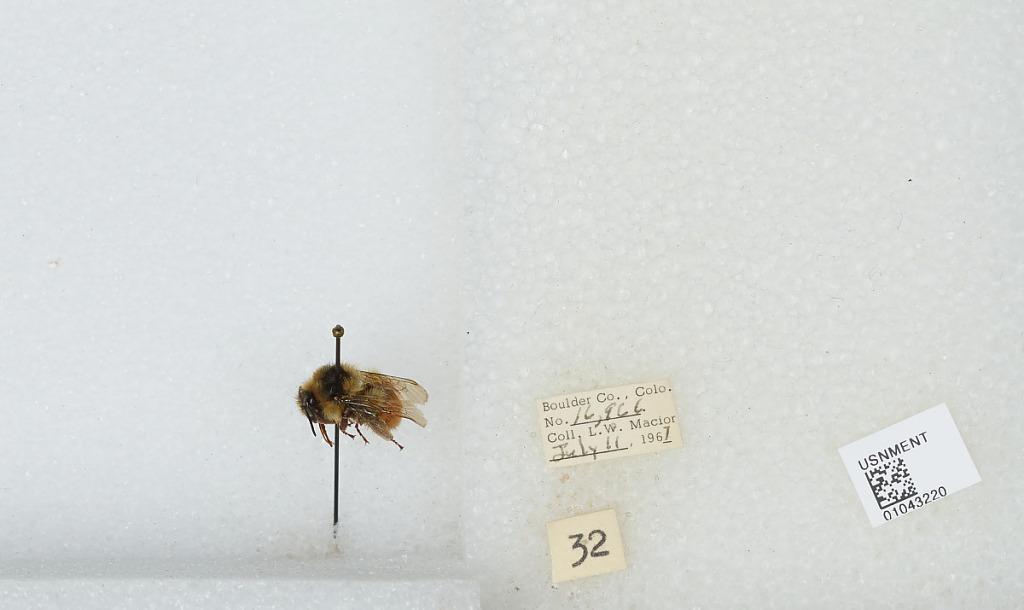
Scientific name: Bombus (Pyrobombus) bifarius Cresson
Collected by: L. Macior
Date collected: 1967-7-11
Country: United States
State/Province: Colorado
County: Boulder
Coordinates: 40.0017, -105.308